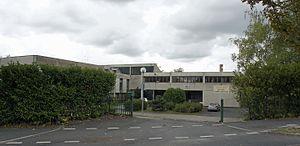
Campus d'odontologie de l'Université Champagne-Ardenne
L'université de Reims Champagne-Ardenne est une université française pluri-disciplinaire. Son implantation est principalement sur la ville de Reims mais elle dispose aussi d'antennes à Troyes, à Châlons-en-Champagne, Chaumont et à Charleville-Mézières.